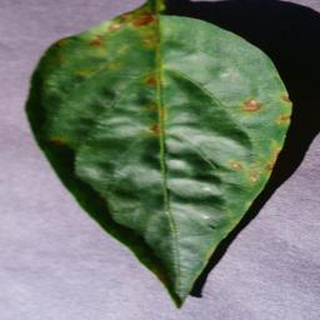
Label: bell_pepper_bacterial_spot